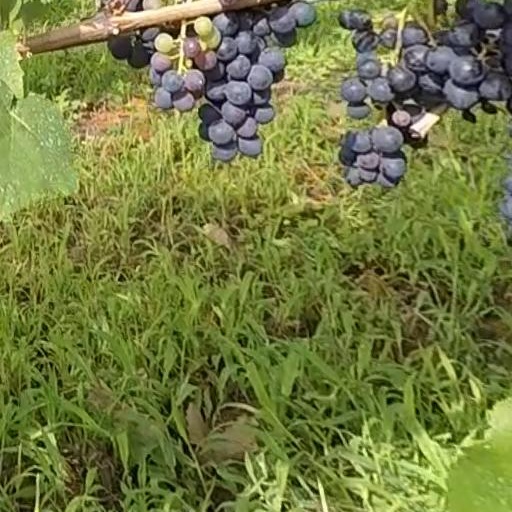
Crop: grape